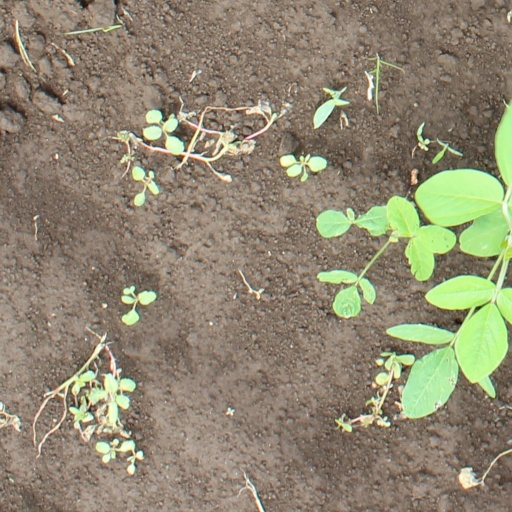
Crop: soybean